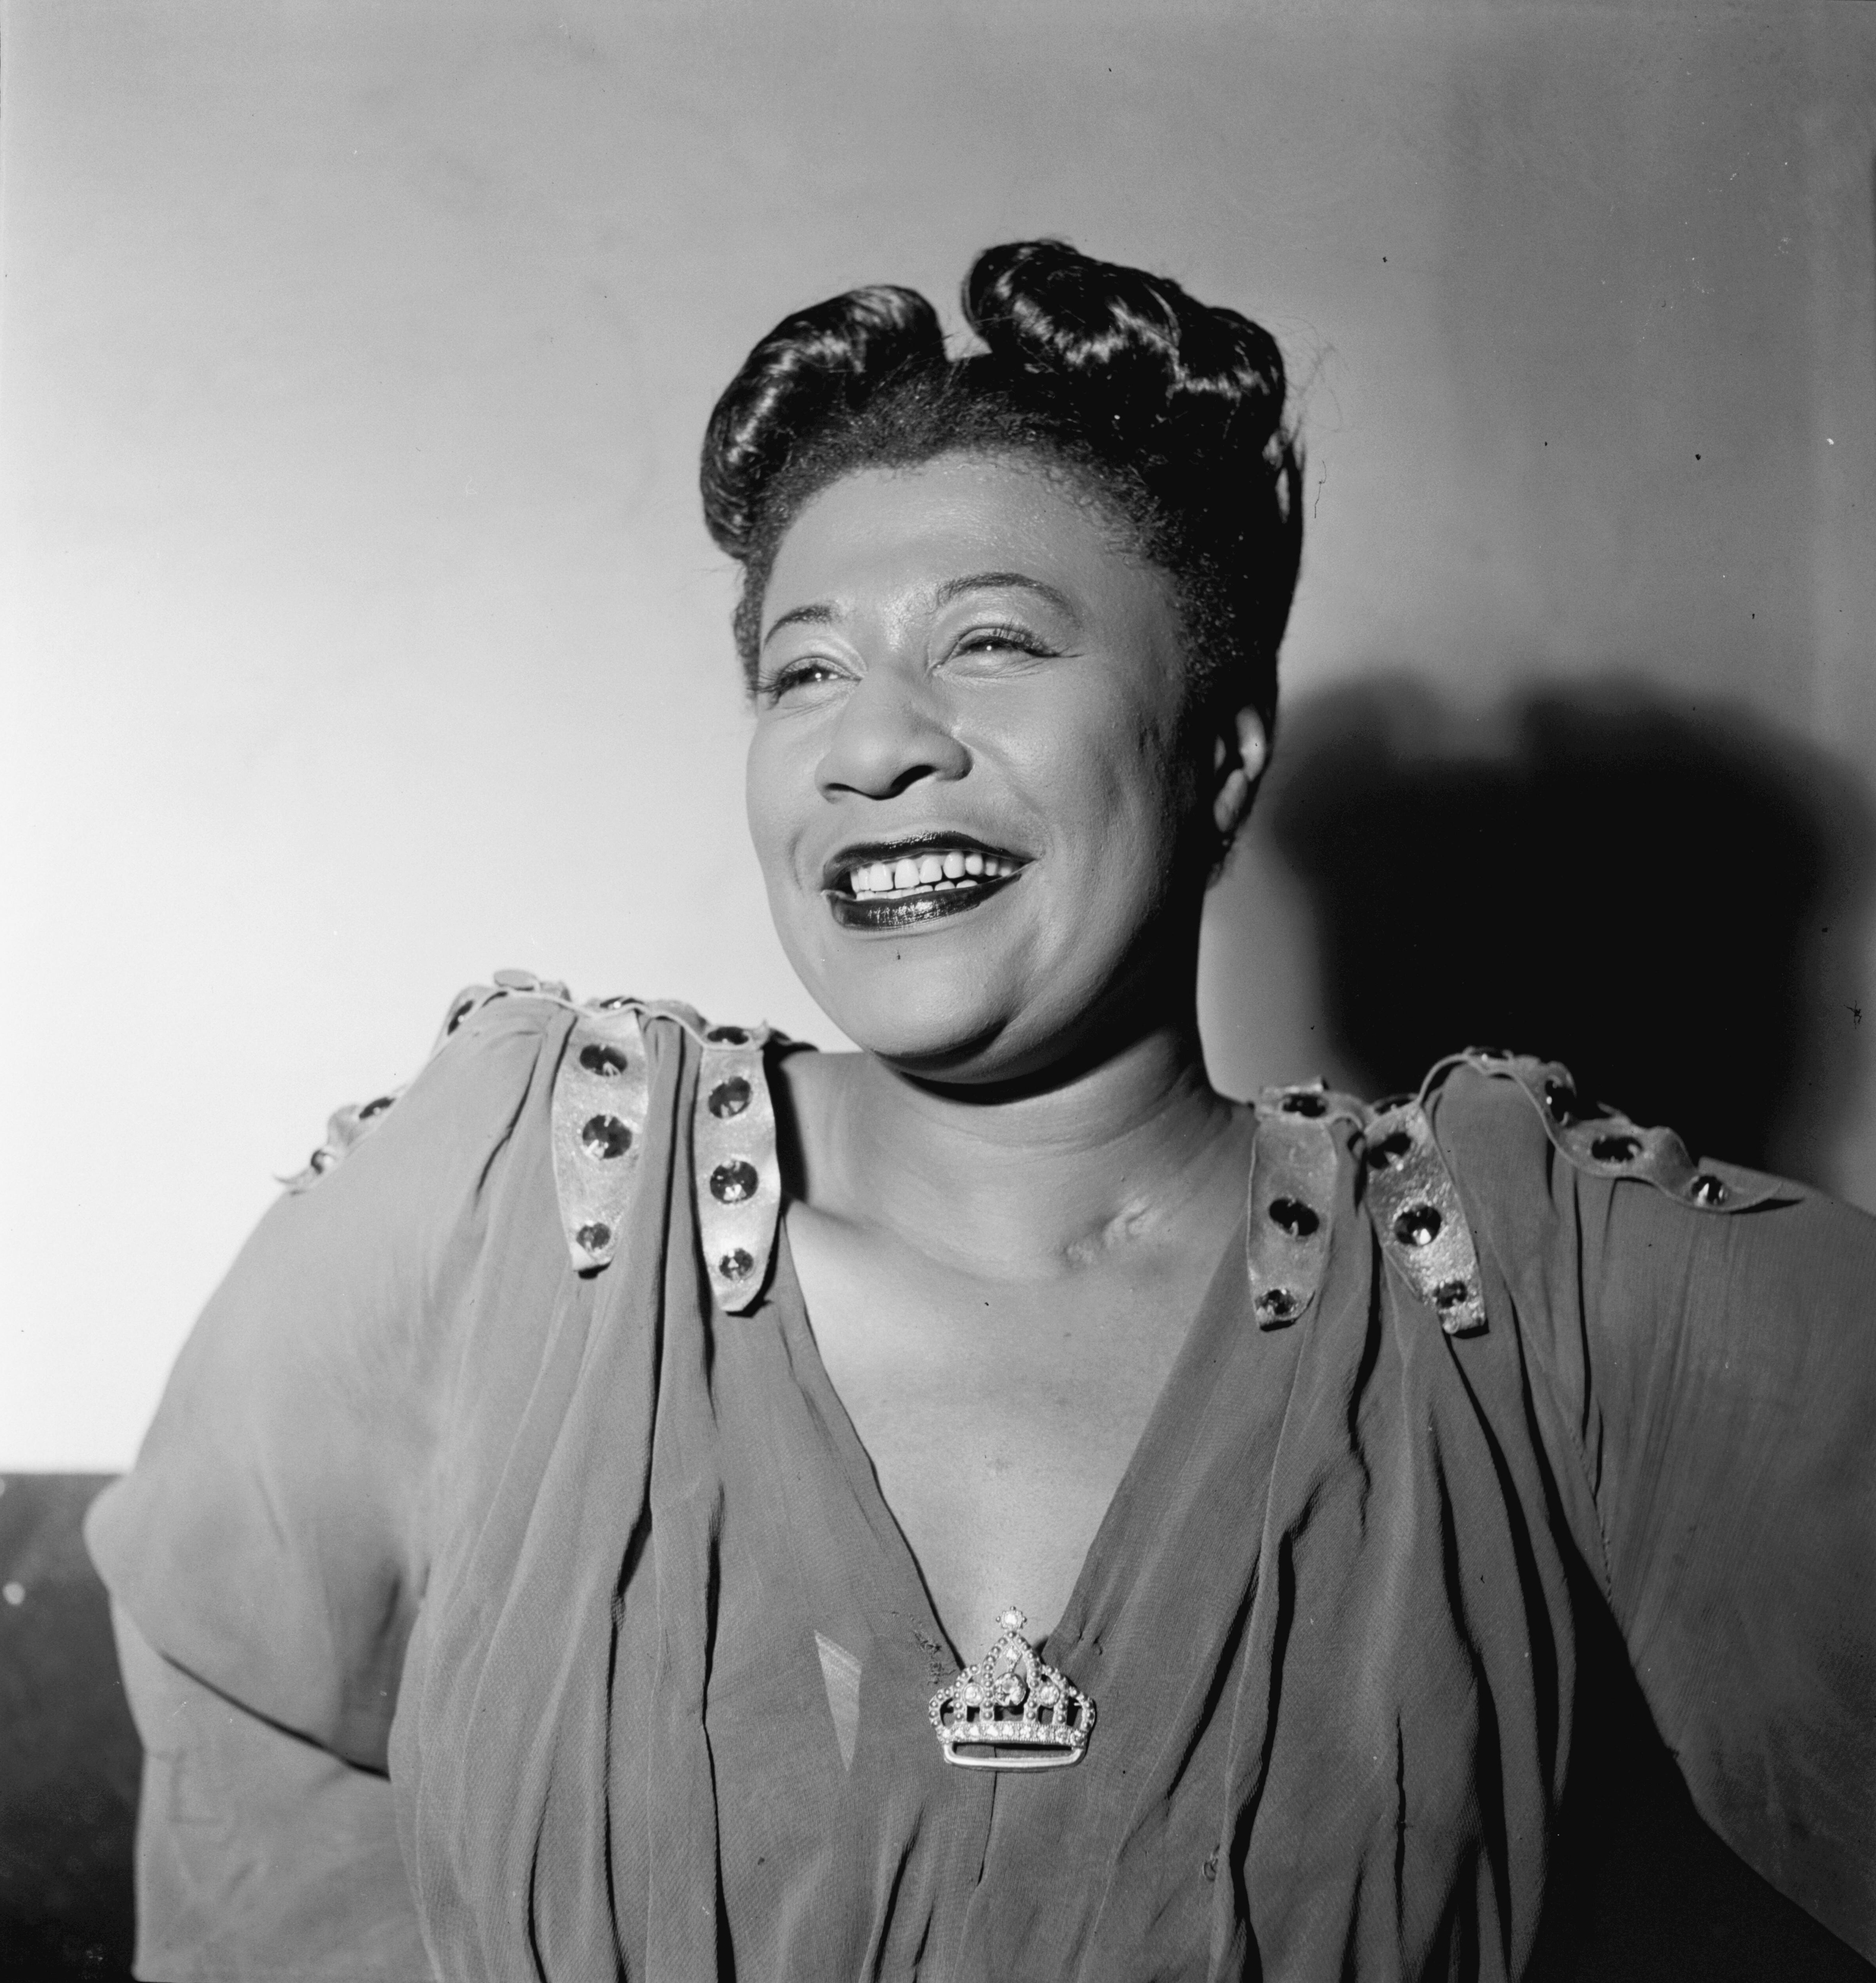
man, person, music, black and white, people, woman, white, photography, male, portrait, artist, child, black, monochrome, lady, facial expression, hairstyle, smiling, smile, background, head, photograph, wallpaper, beautiful, picture frame, 1946, african american, monochrome photography, ella fitzgerald, portrait photography, vintage photo, jazz singer, black and white colors